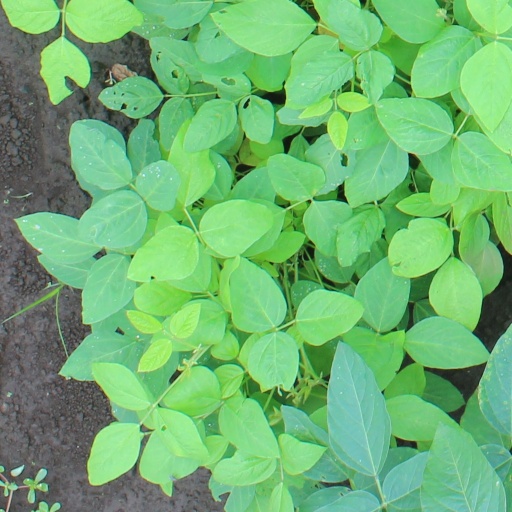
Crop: soybean